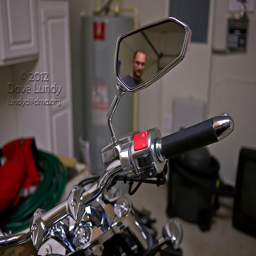
The reflection of a man is captured in the bike's mirror.
The rear view mirror of a motorcycle parked inside a garage.
A motorcycle mirror with a gentleman's reflection in it.
The reflection of a mans face in the rear view mirror of a motorcycle.
A gentleman, view in the mirror, looking at the bike in garage.